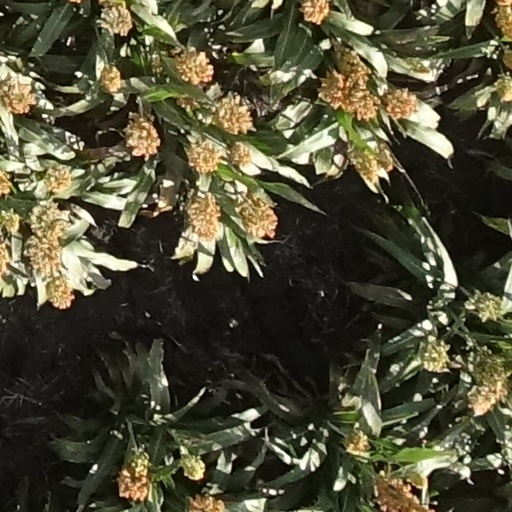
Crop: sorghum